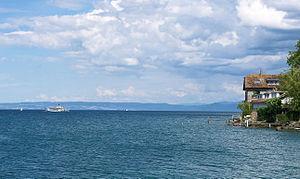
Le lac Léman à Nernier
Nernier est une commune française située dans le département de la Haute-Savoie, en région Auvergne-Rhône-Alpes. Elle fait partie du Chablais et de l'agglomération transfrontalière du Grand Genève.